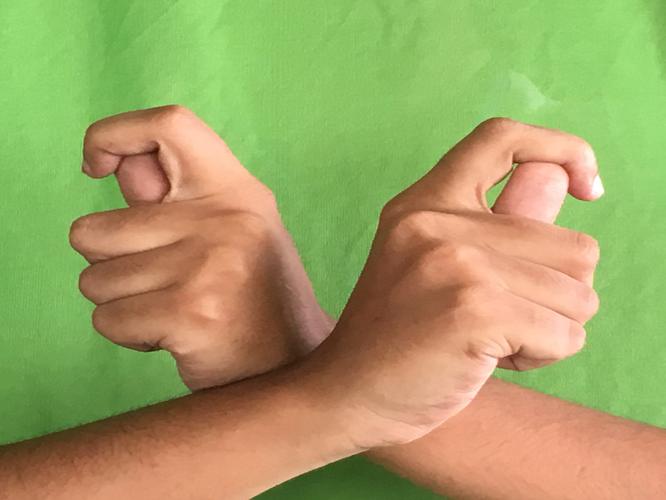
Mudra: Berunda
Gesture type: double_hand